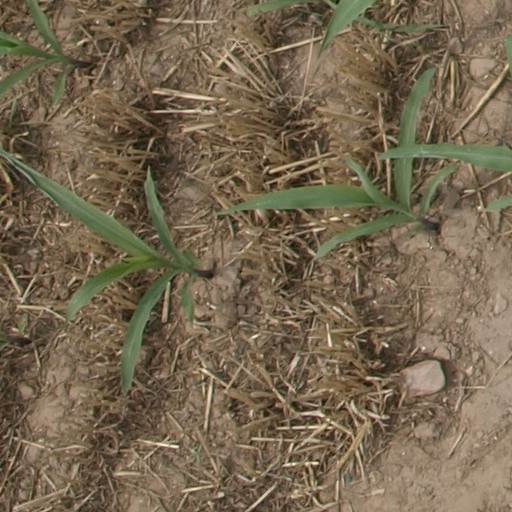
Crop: maize; corn